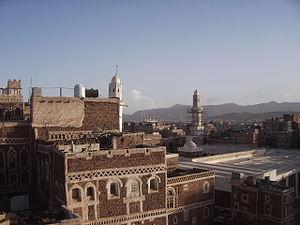
La Grande Mosquée de Sanaa est une mosquée située à Sanaa, capitale du Yémen.